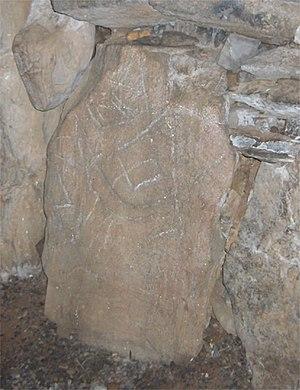
Brú na Bóinne est un ensemble archéologique situé en Irlande dans le Comté de Meath et classé au patrimoine mondial de l'UNESCO depuis 1993.